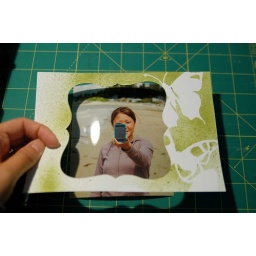
Trim photo to fit under window opening. I used a 4x6 photo. Tack paper on top of photo.